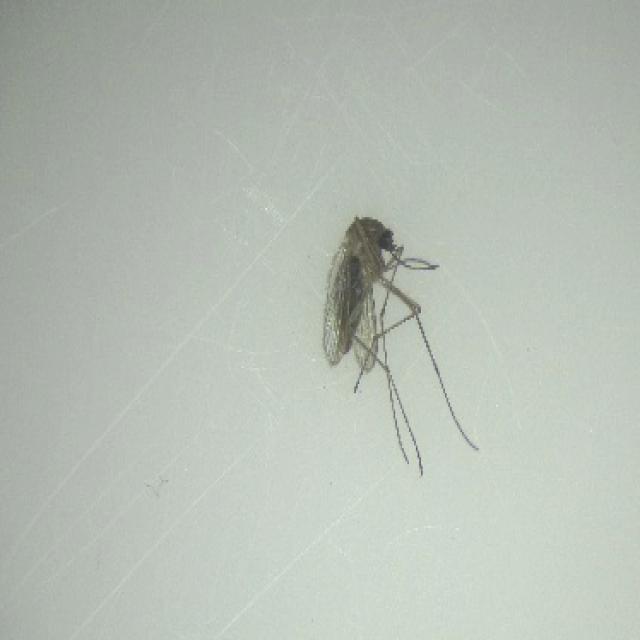
Species: culex_tritaeniorhynchus